The Ninth Configuration

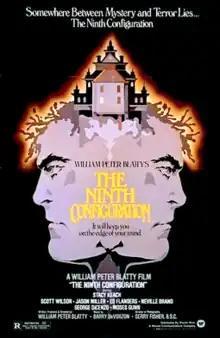
Theatrical release poster

The Ninth Configuration (also known as Twinkle, Twinkle, "Killer" Kane) is a 1980 American psychological horror black comedy film written, produced, and directed by William Peter Blatty, in his directorial debut. It is the second installment in Blatty's "Trilogy of Faith" after "The Exorcist" (1973), and followed by "The Exorcist III" (1990). The film is based on Blatty's 1978 novel "The Ninth Configuration", which was itself a reworking of his 1966 novel "Twinkle, Twinkle, "Killer" Kane!".